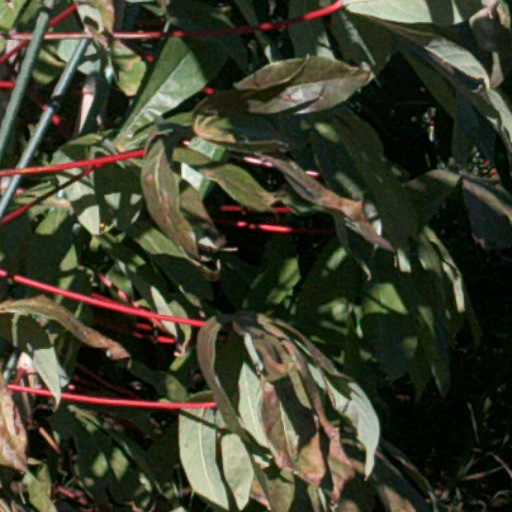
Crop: cassava